Oliver Dean

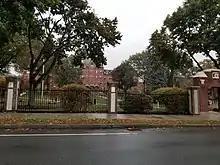
Dean College in Franklin

Oliver Dean (1783–1871) was an American physician, businessman, and philanthropist who became the founder and namesake of Dean College in Franklin, Massachusetts.